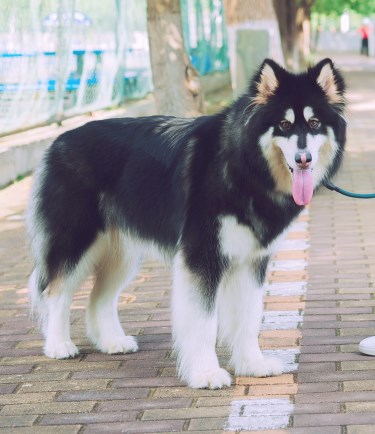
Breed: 1324-n000004-malamute